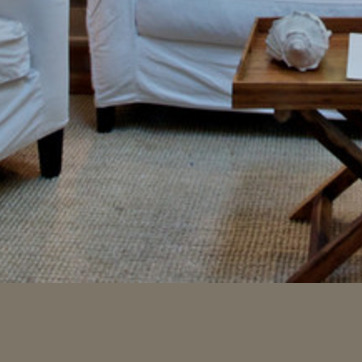
Material: carpet